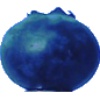
Label: Huckleberry 1